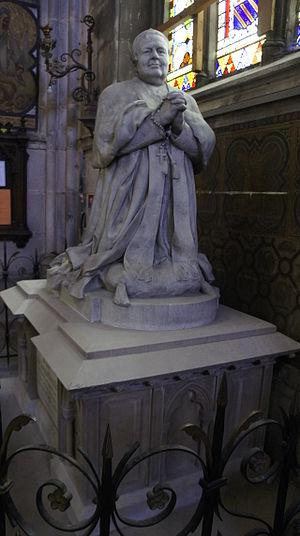
Ernest Bussière, Orant de Monseigneur Trouillet à l'intérieur de la basilique Saint-Epvre de Nancy.
Joseph Trouillet, né le 24 septembre 1809, à Lixheim, et mort le 12 mars 1887, à Nancy, est un homme d’Église et un bâtisseur éminent de l'ancien département de la Meurthe.
Ernest Bussière né en 1863 à Ars-sur-Moselle et mort en 1913 à Nancy est un sculpteur et céramiste français de l'École de Nancy.
Cette page concerne les événements qui se sont produits durant l'année 1809 en Lorraine.